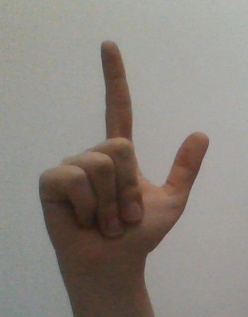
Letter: laam